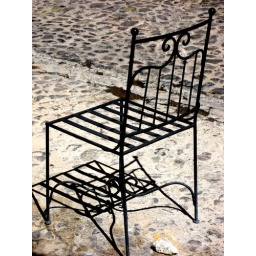
a chair in the street